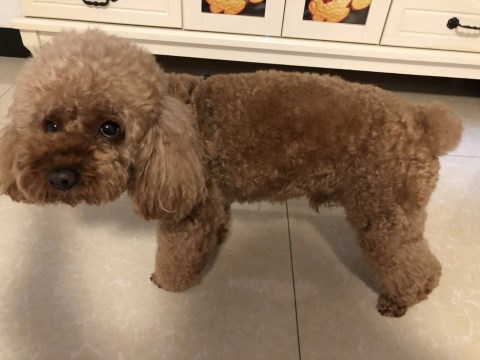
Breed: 7449-n000128-teddy